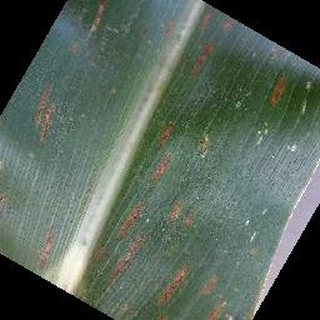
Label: corn_cercospora_leaf_spot